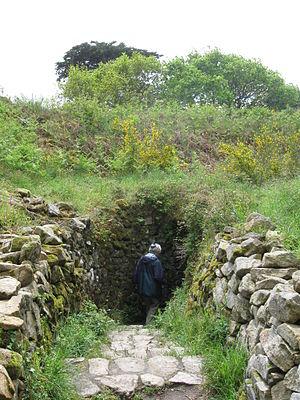
Cet article recense les sites mégalithiques du Morbihan, en France.